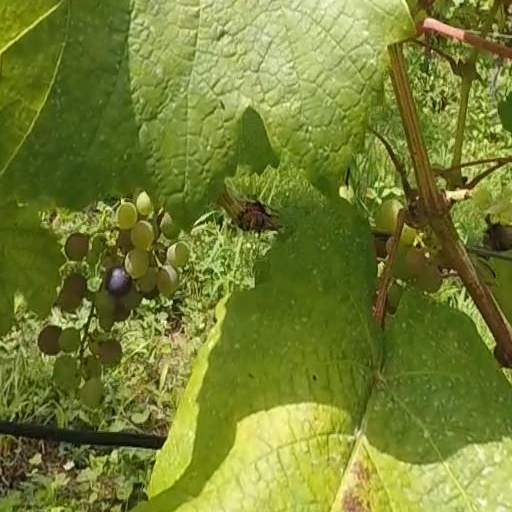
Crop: grape